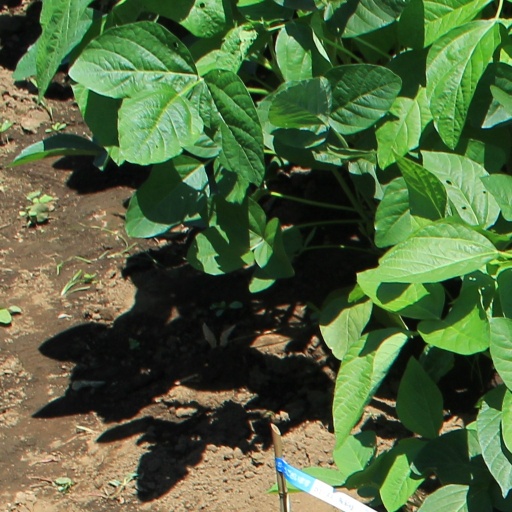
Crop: soybean